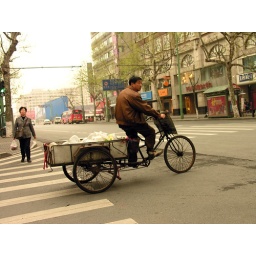
Worker with bike in street in Hangzhou.